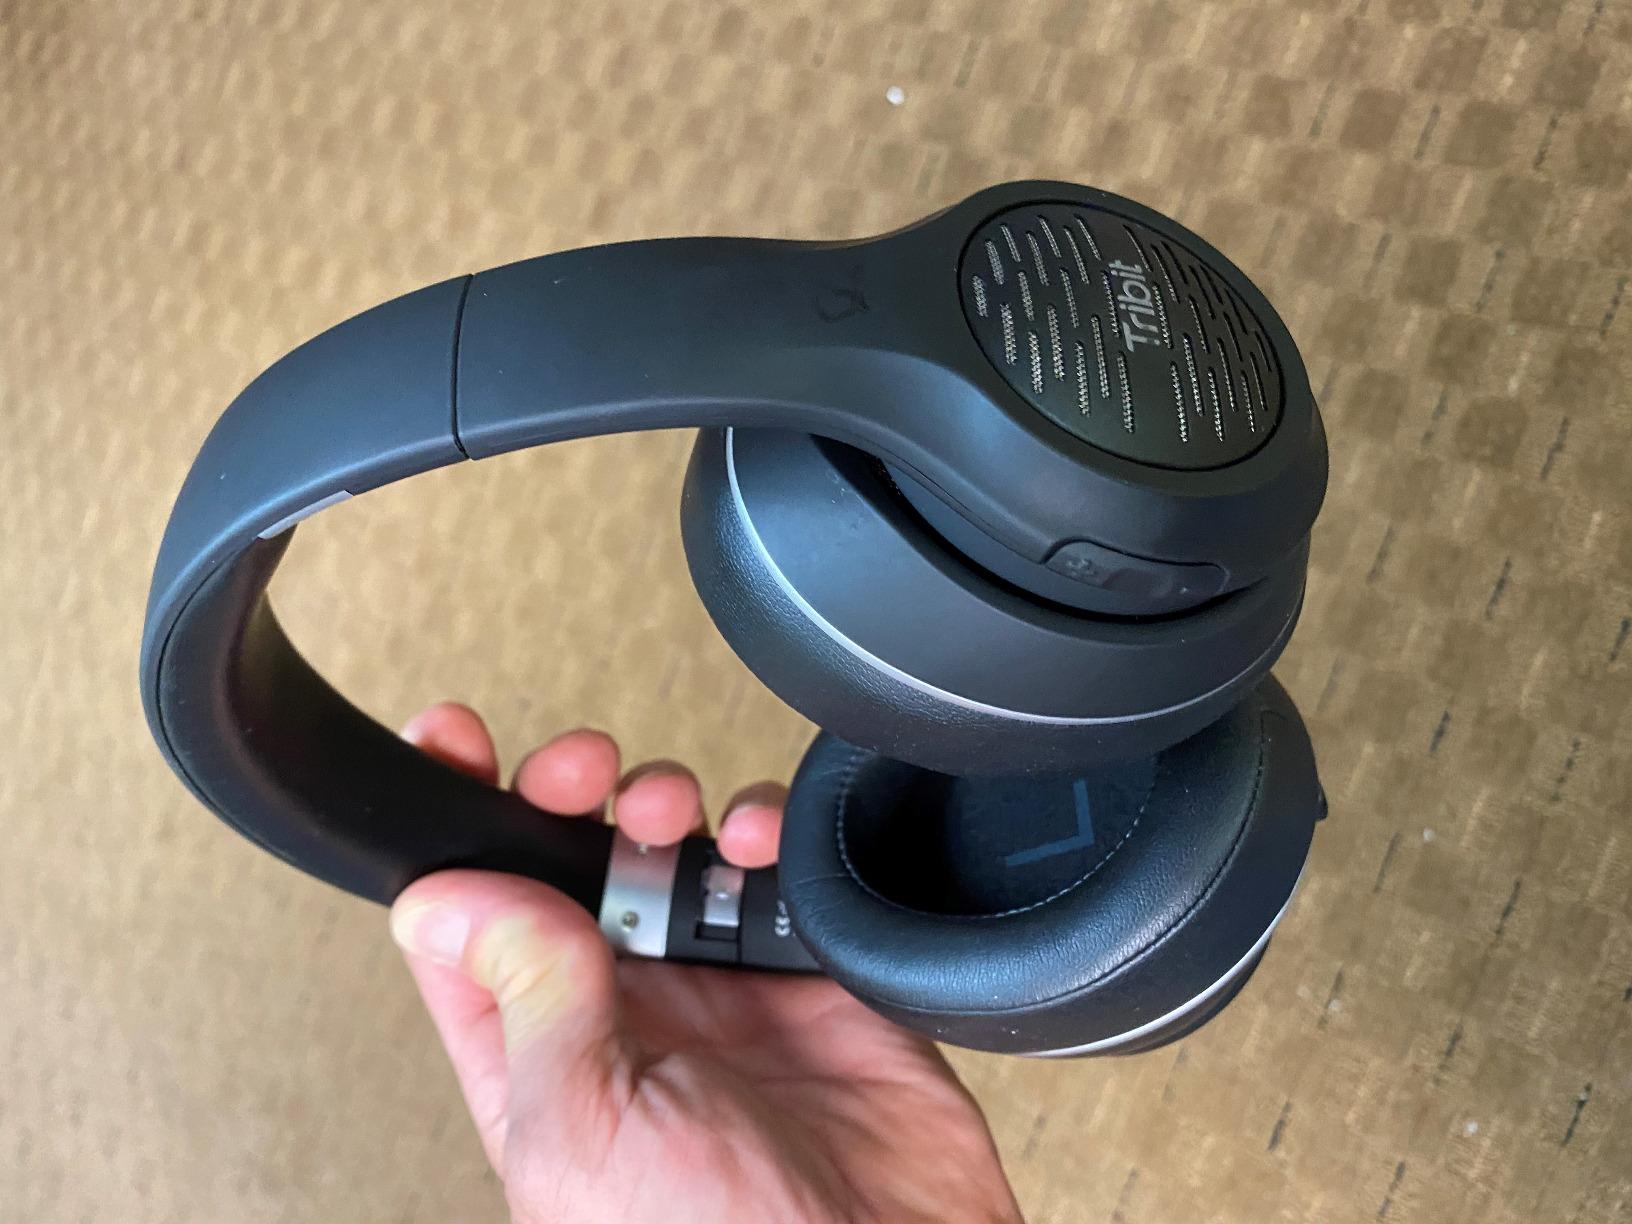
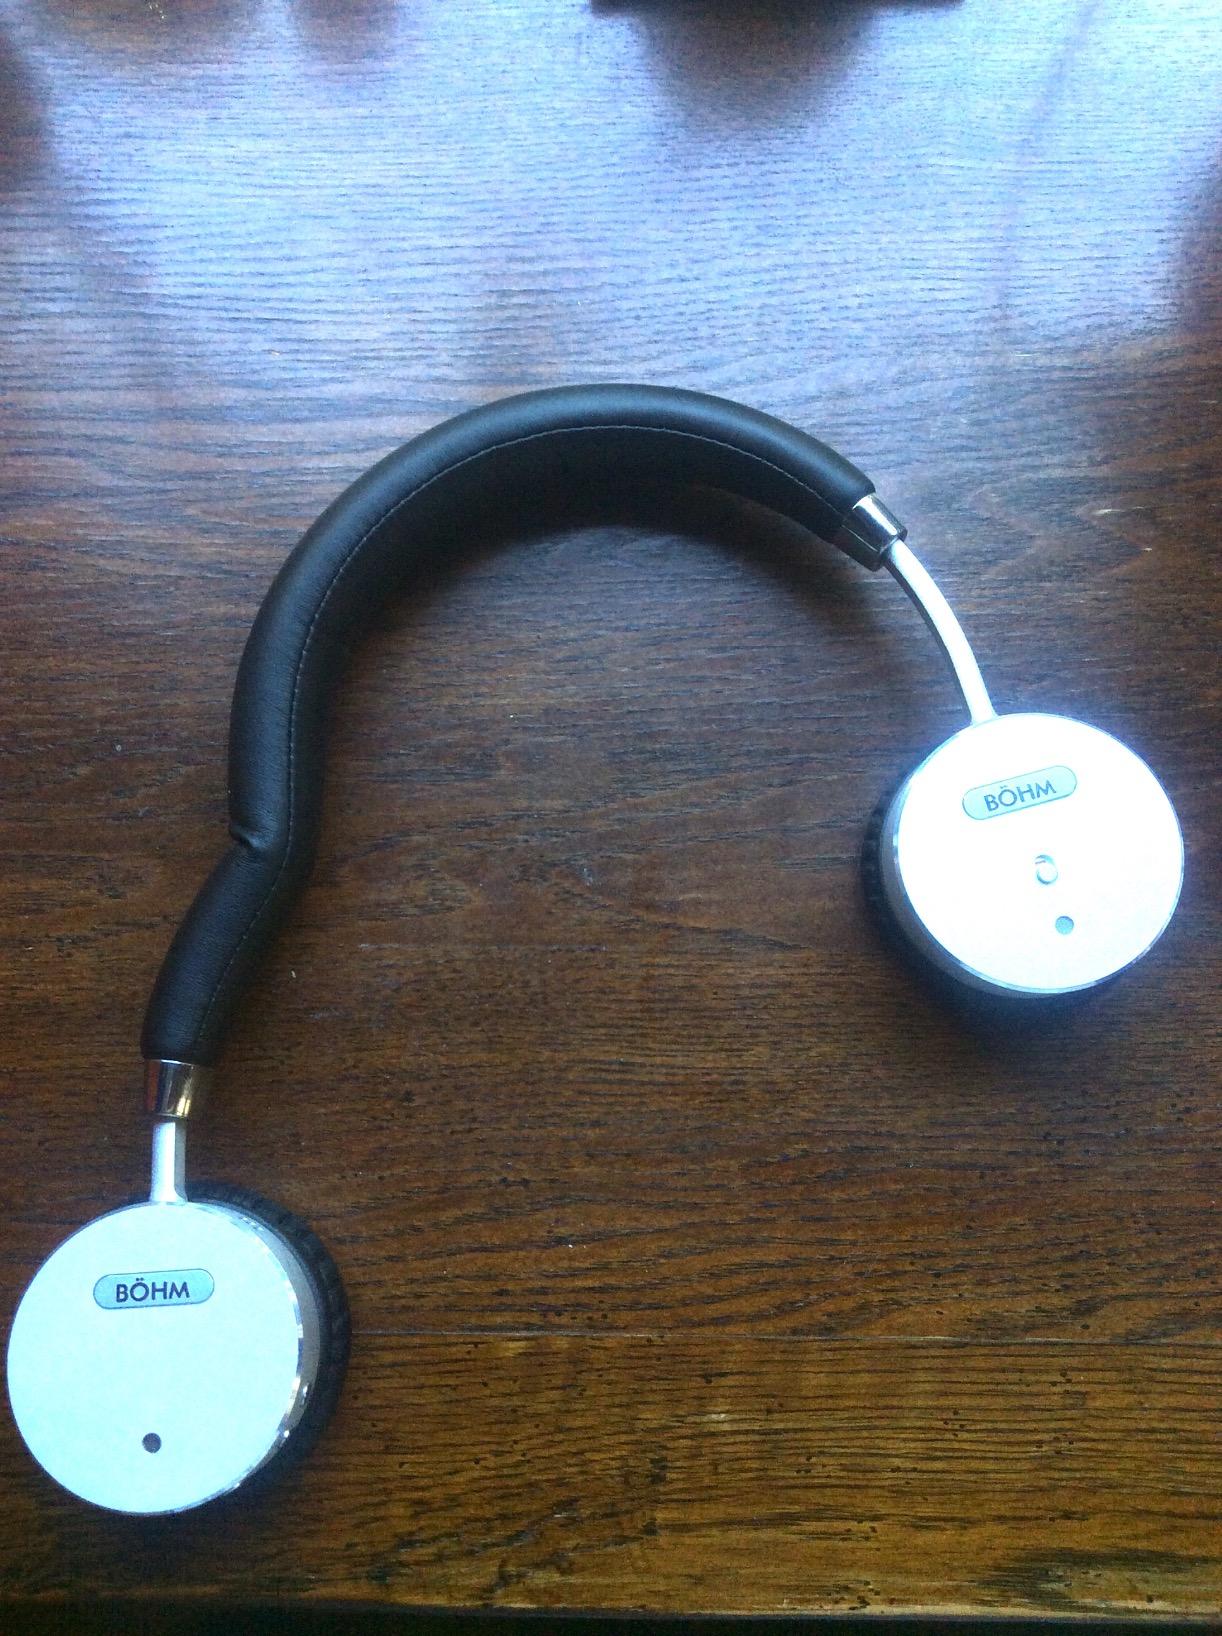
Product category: headphones
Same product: no